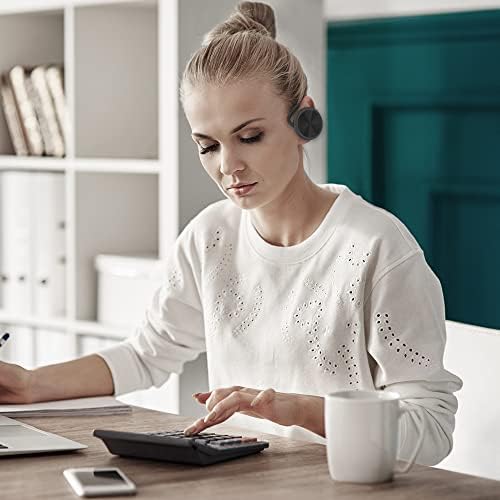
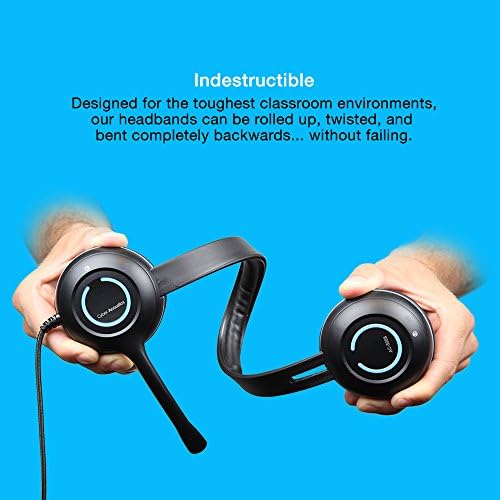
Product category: headphones
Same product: no